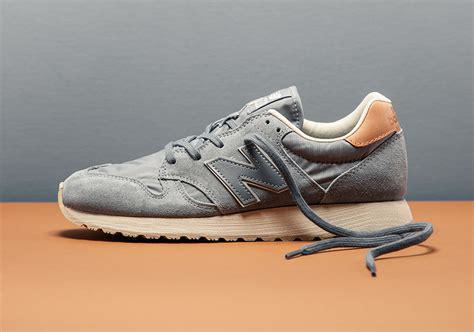
Brand: New
Model: Balance 520